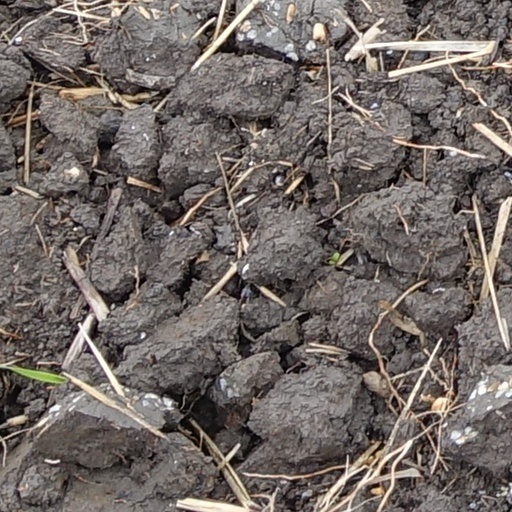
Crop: wheat